Bullring

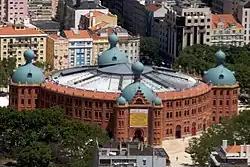
Campo Pequeno Bullring

The primary purpose of the ring is bullfighting, but it is usually limited to some festival weeks in the year.